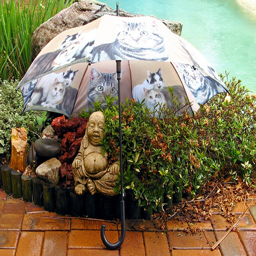
A buddha statue sitting under a cat umbrella.
A cat-themed umbrella is set over some small statues in a garden.
Buddha statue in garden with umbrella depicting cats open overtop of it.
An umbrella with cats all over it is open and leaning against a small herb garden with a Buddha in it.,
Umbrella on the ground seemingly protected a small Buddha figurine among plants.